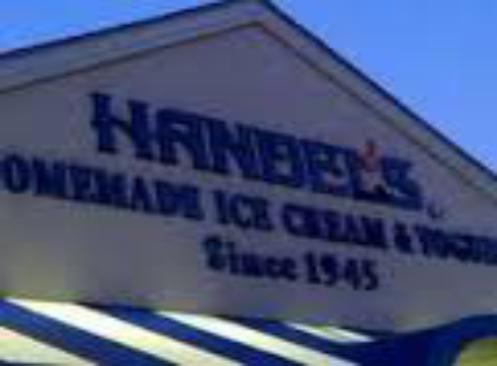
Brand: Handel's Homemade Ice Cream & Yogurt
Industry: Food